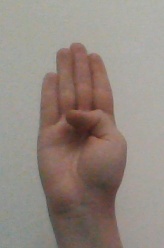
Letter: kaaf